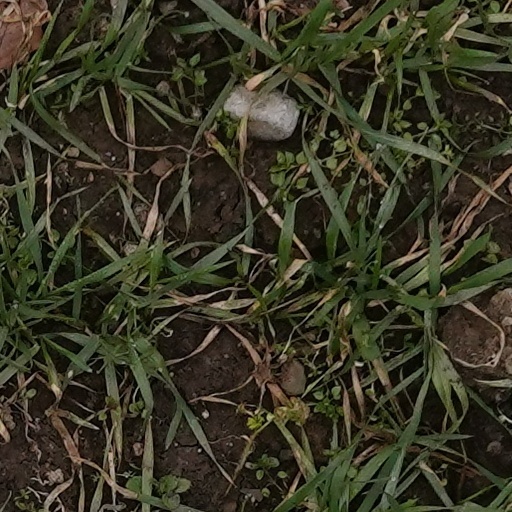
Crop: wheat